Ken Webster (director)

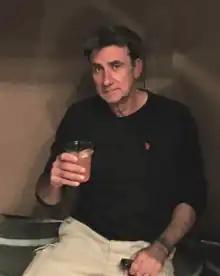
Ken Webster attending an event at the Fusebox Festival in Austin, TX, April 2017.

Ken Webster (born July 29, 1957 in Port Arthur, Texas) is an American director and actor. He is the artistic director of Hyde Park Theatre in Austin, Texas. He has been nominated for 47 B. Iden Payne Awards and 24 Critics' Table Awards for acting, directing, and producing. He has received fourteen B. Iden Payne Awards, including a 2008 award for directing "Dog Sees God" and a 2007 award for directing "The Pillowman", a 2004 award for directing The Drawer Boy and a 2003 award for directing "Quake" at HPT. He also won the 2012 Critics' Table Award for Outstanding Direction for "The Aliens", 2007 Critics' Table Award for Outstanding Lead Acting for "St. Nicholas" and "Thom Pain (based on nothing)", and a 2003 Austin Critics’ Table award for directing "Something Someone Someplace Else" and "Marion Bridge" for HPT, and was awarded the 1999 Critics’ Table John Bustin Award for "conspicuous achievement." He was voted Best Director in the Austin Chronicle Reader's Poll in 2010, 2012, and 2013. His directing credits for HPT include "The Pillowman", "Thom Pain (based on nothing)", "My Child, My Child, My Alien Child", "You're No One's Nothing Special", "Lonely", "The Evidence of Silence Broken", "Chopper", "The Glory of Living", "Radio :30", "Ham", "Blue Surge", "Perdita", "Blur", and the world premiere of "Art Stripped Naked". His acting credits include "Slowgirl", "A Behanding in Spokane", "The Good Thief", "The Drawer Boy", "Blackbird", "The Pillowman", "The Water Principle", "Vigil", and "House" for HPT. His recent film and television acting credits include "Temple Grandin", "Waking Life", "A Scanner Darkly", and Friday Night Lights. Webster is the only director in Austin to have received awards for directing in each of the last four decades. He was inducted into the Austin Arts Hall of Fame in June 2006. Webster is married to Austin actress and author Katherine Catmull.